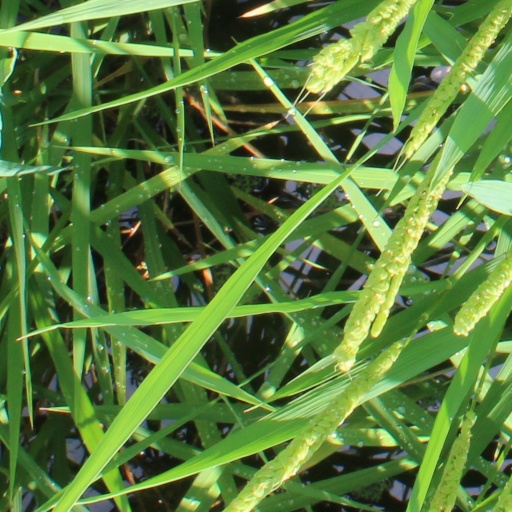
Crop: rice